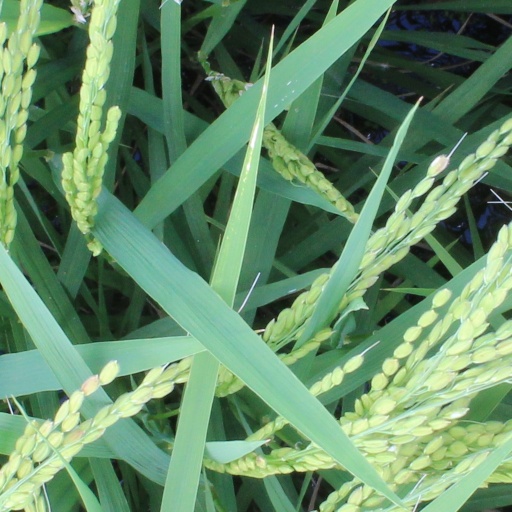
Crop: rice